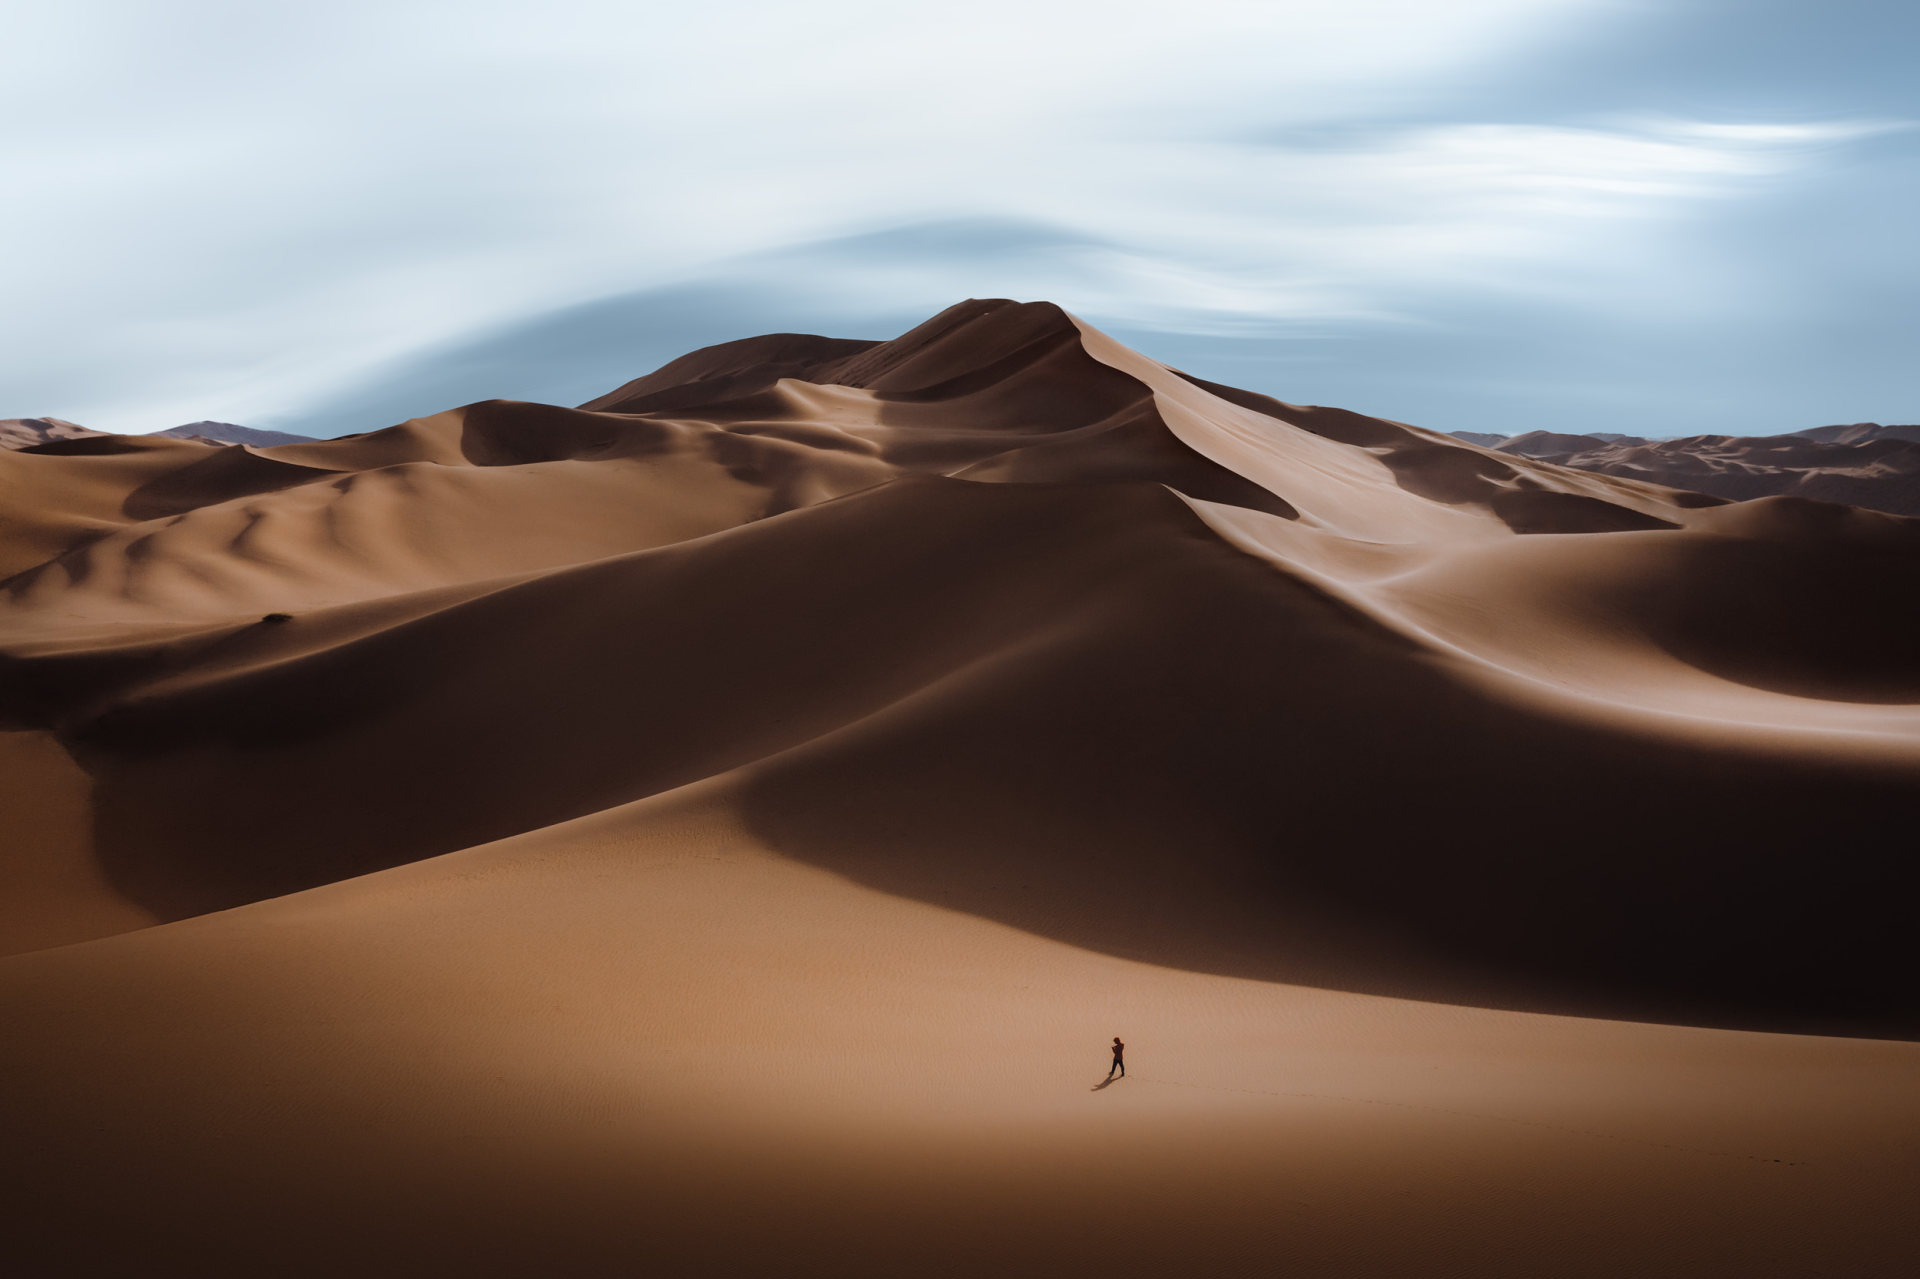
natural, nature, brown, natural environment, erg, dune, sand, landscape, photograph, aeolian landform, desert, ecoregion, terrain, geology, singing sand, biome, wilderness, tan, beige, sahara, formation, shadow, building material, wind